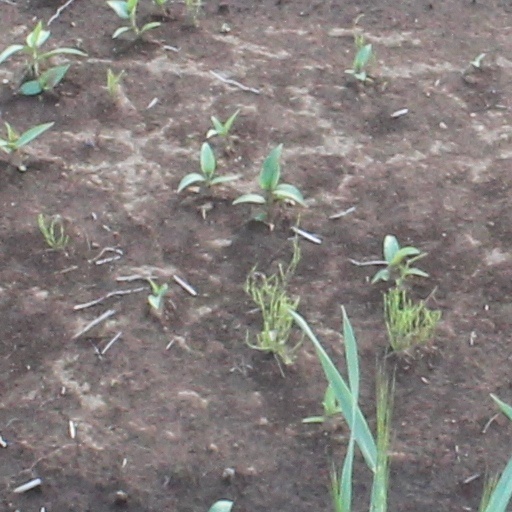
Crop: wheat